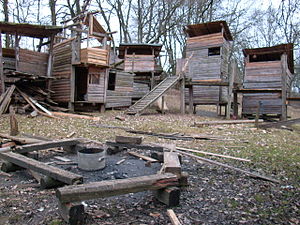
Byggelegeplads
Byggelegeplads i bydelen Freiberg/Rot i Stuttgart, Tyskland.
Byggelegeplads, eller skrammellegeplads, er en betegnelse for et afgrænset offentligt udendørs sted, hvor børn kan lege og udnytte deres fantasi. I modsætning til en almindelig legeplads er der ikke opsat gynger, klatrestativer, sandkasser eller lignende, da de bygger på ideen om at børn trives bedst, når de har gode muligheder for at udfolde sig kreativt.